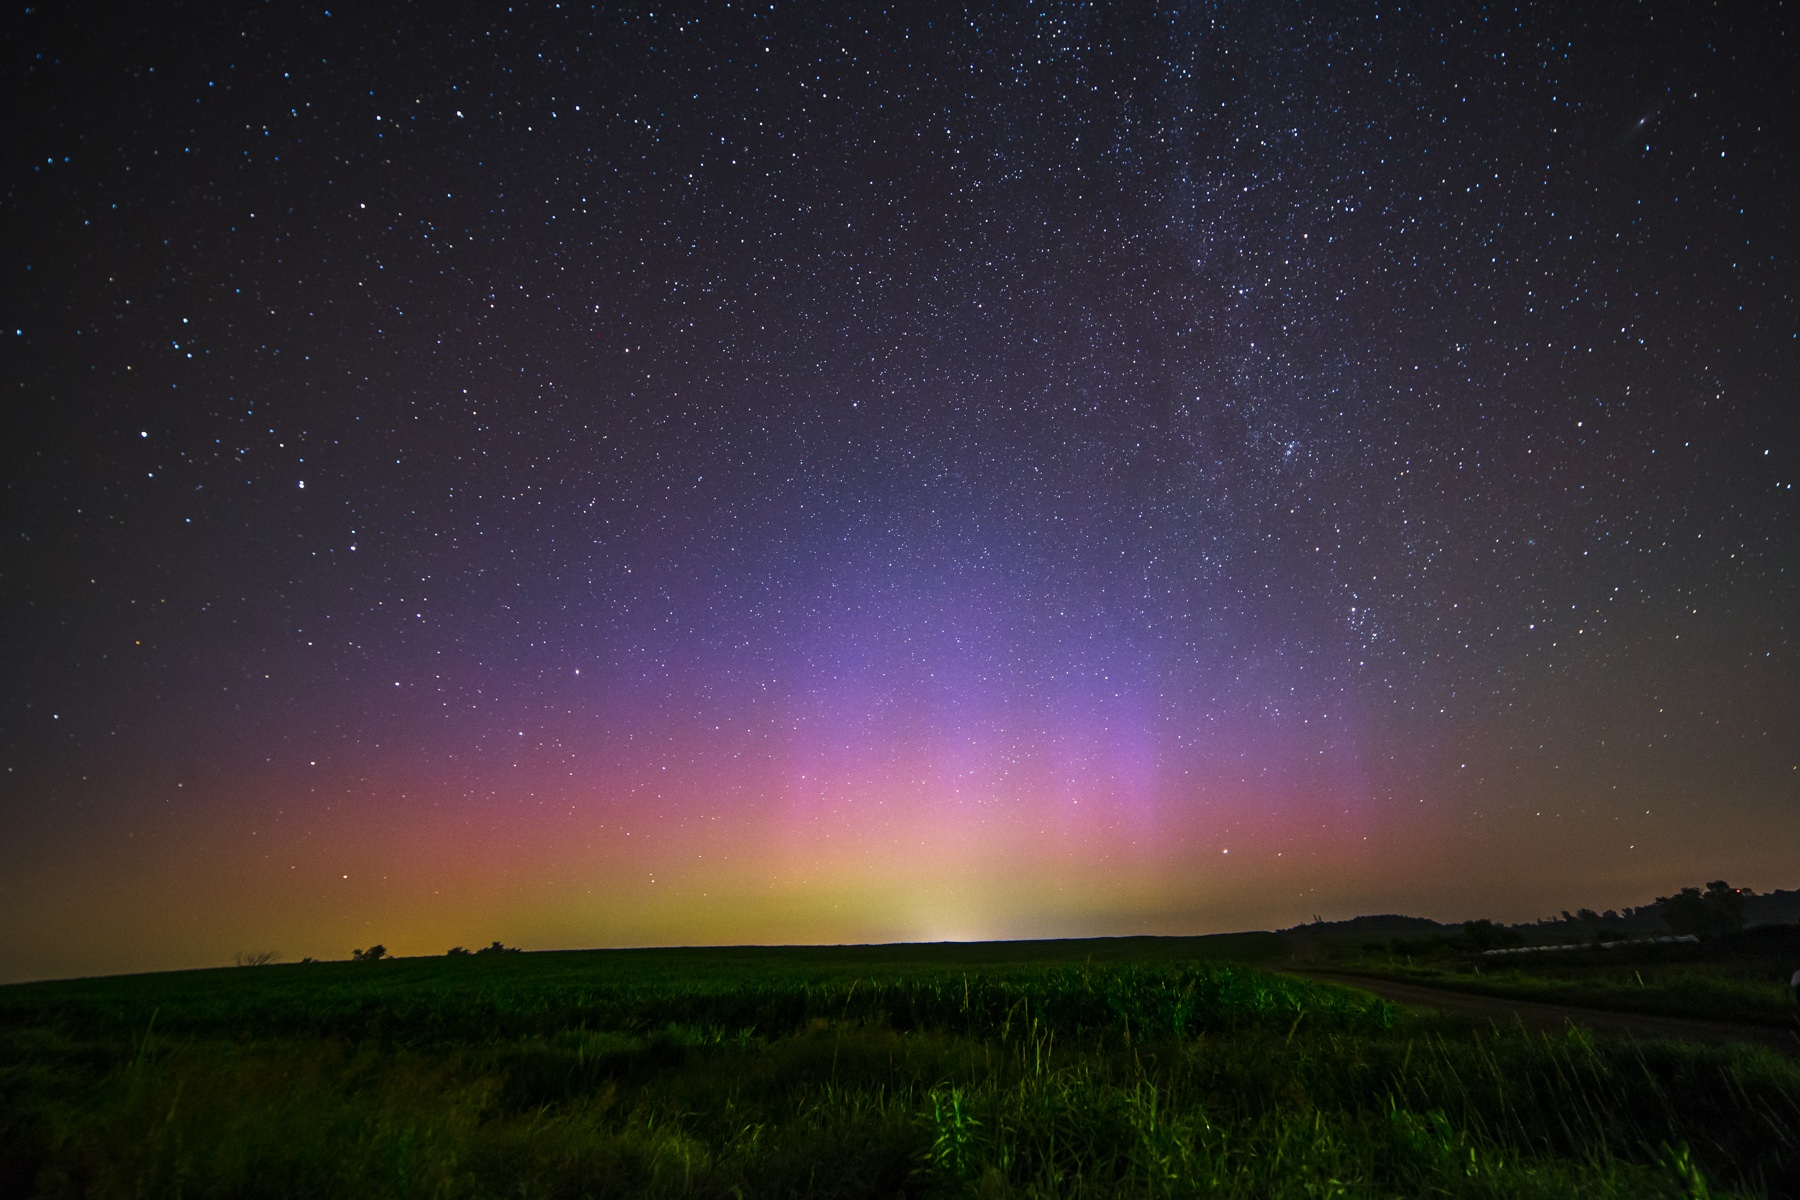
nature, grass, mountain, sky, night, star, atmosphere, colorful, aurora, long exposure, star trail, outdoors, stars